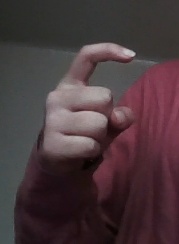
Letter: ra